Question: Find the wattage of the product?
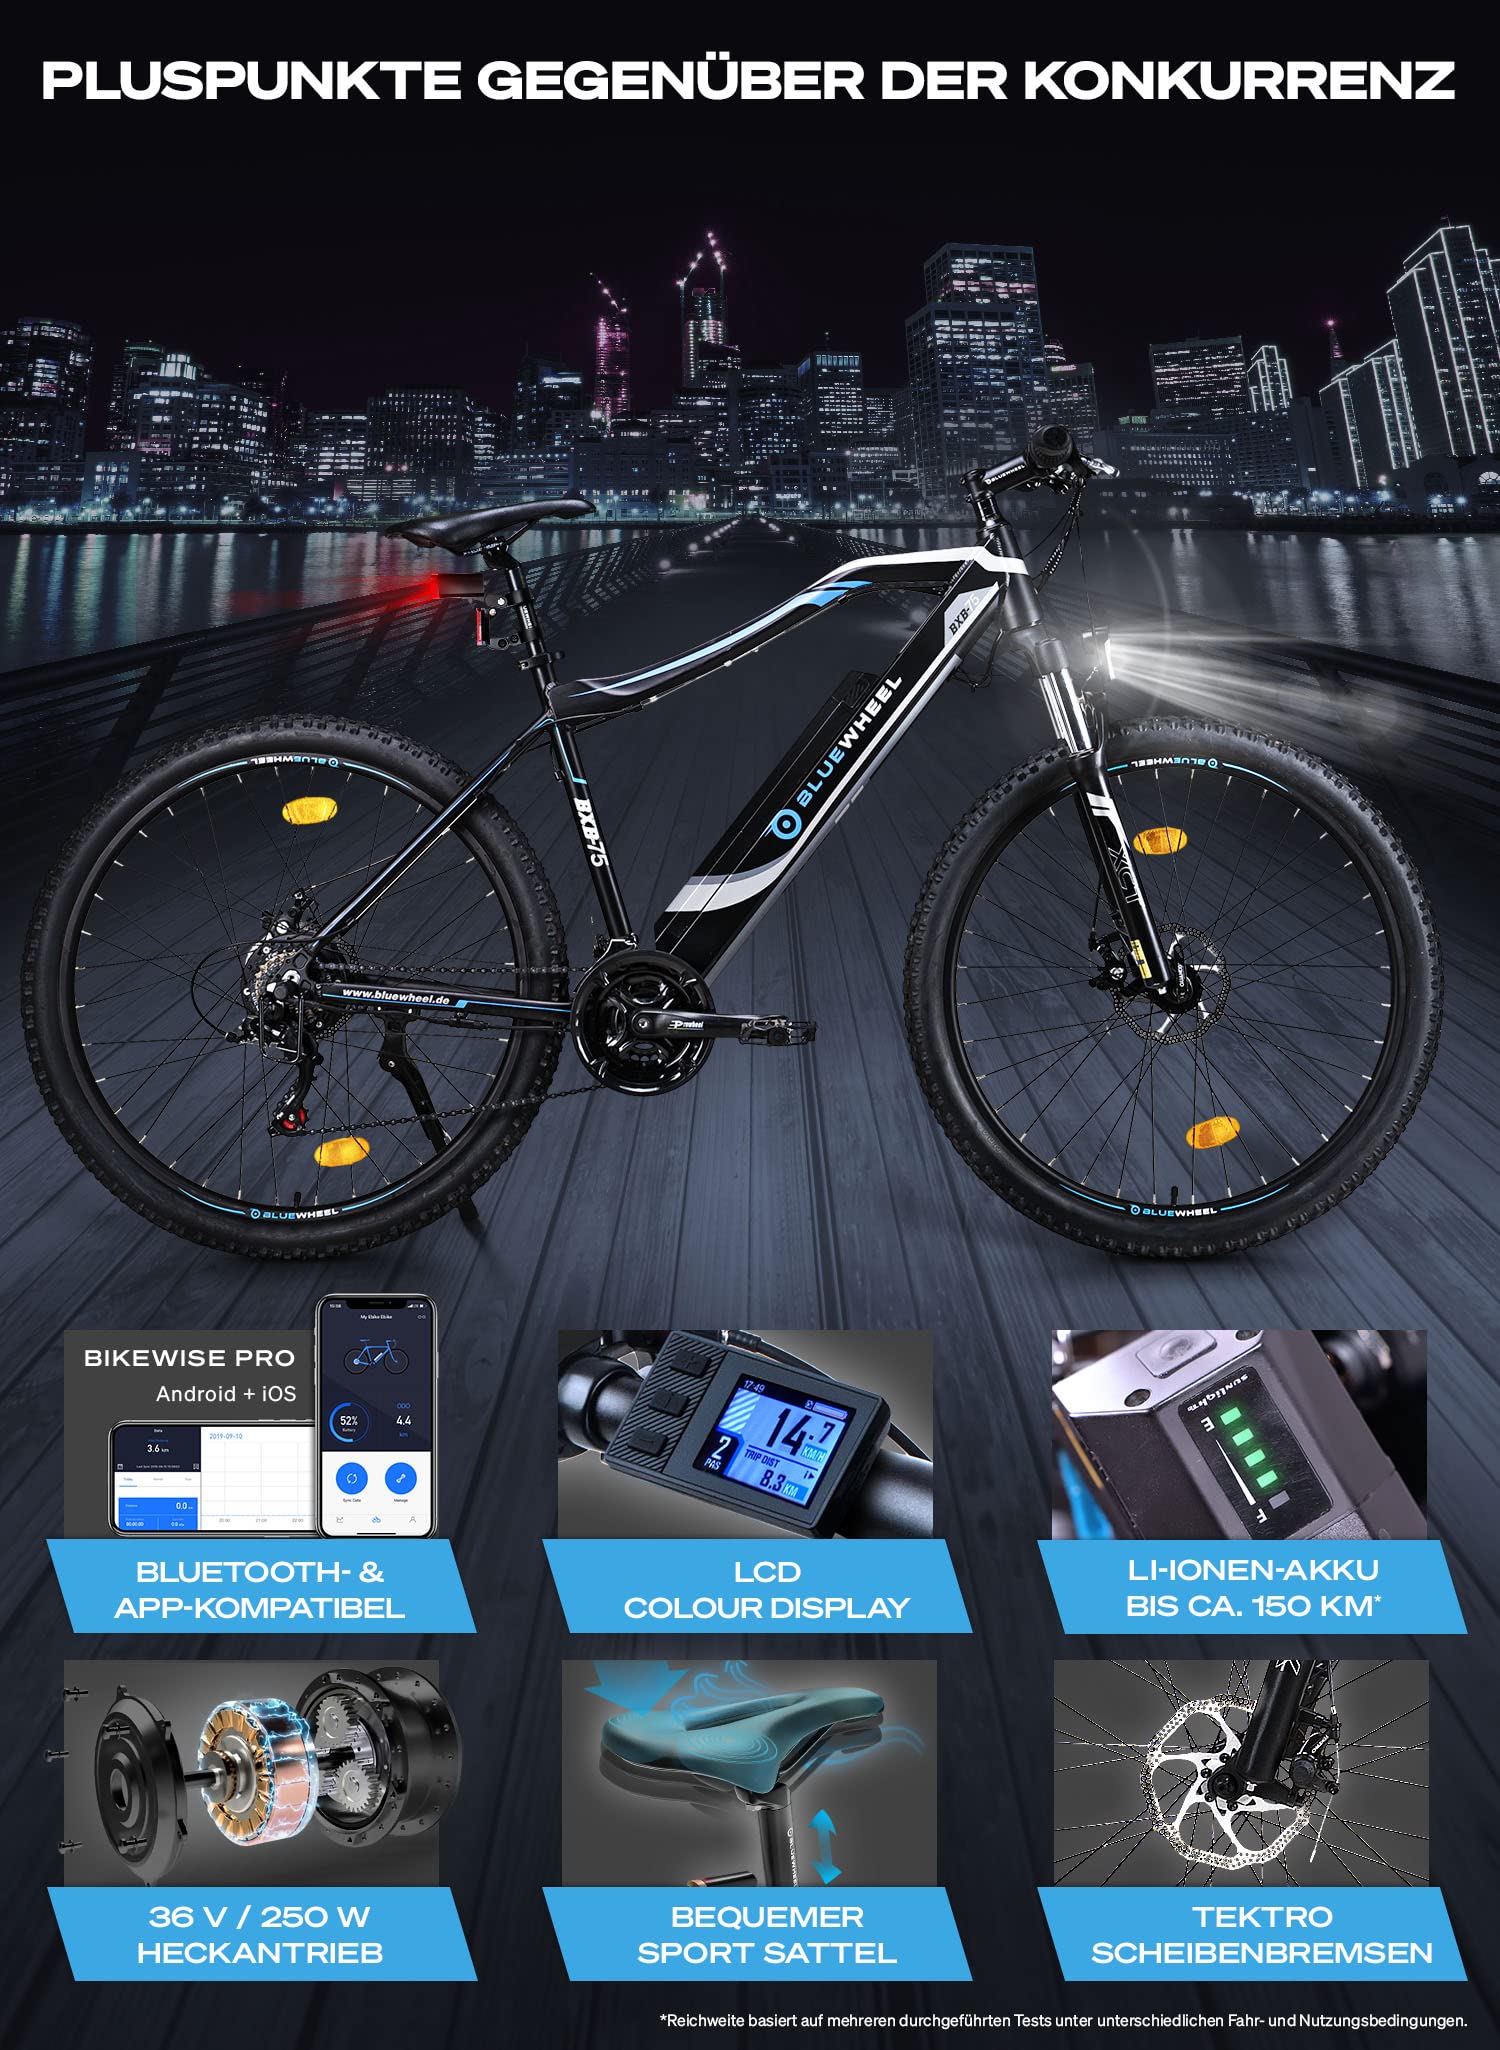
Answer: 250.0 watt